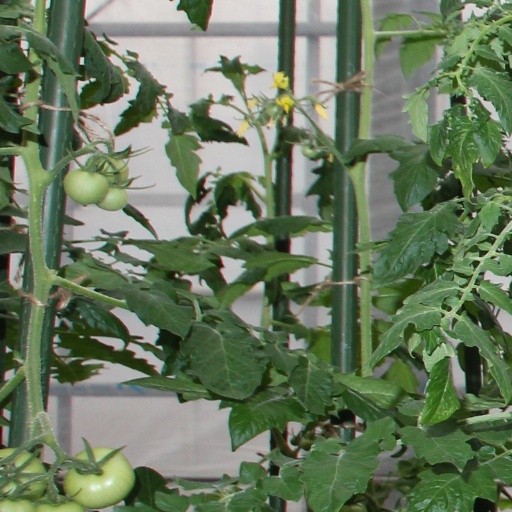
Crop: tomato